Cotswold Canals Trust

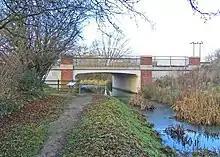
The 2004 Gateway Bridge at South Cerney was built with sufficient clearance for navigation

Phase 2 covers the Thames and Severn Canal from Gateway Bridge at South Cerney to the canal's junction with the Thames at Inglesham. The Gateway Bridge was constructed in 2004 to replace an obstruction on the canal dating from the construction of the Cotswold Water Park in the 1970s. One of the major obstacles to the restoration on this section is private landownership; the riparian landowner of part of the canal bed near Dudgrove is strongly opposed to its restoration and one of the Trust's directors has described the response of landowning farmers to the canal's restoration as "volatile".